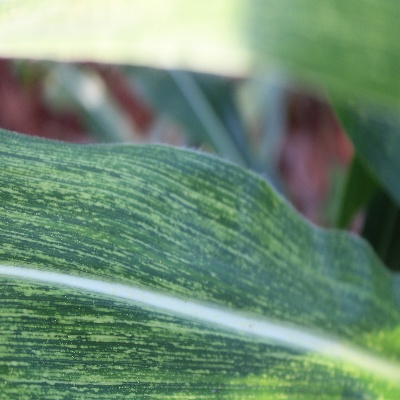
Crop: Maize
Condition: streak virus